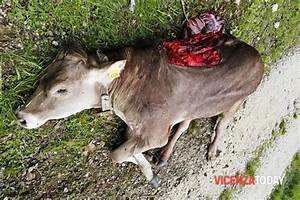
Label: cow